Whittier Heights, Seattle

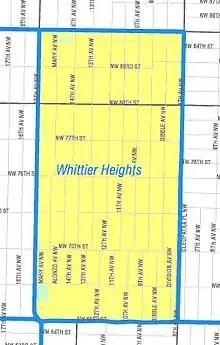
Map of Whittier Heights

Whittier Heights is a neighborhood in Seattle, Washington. It is considered part of greater Ballard.